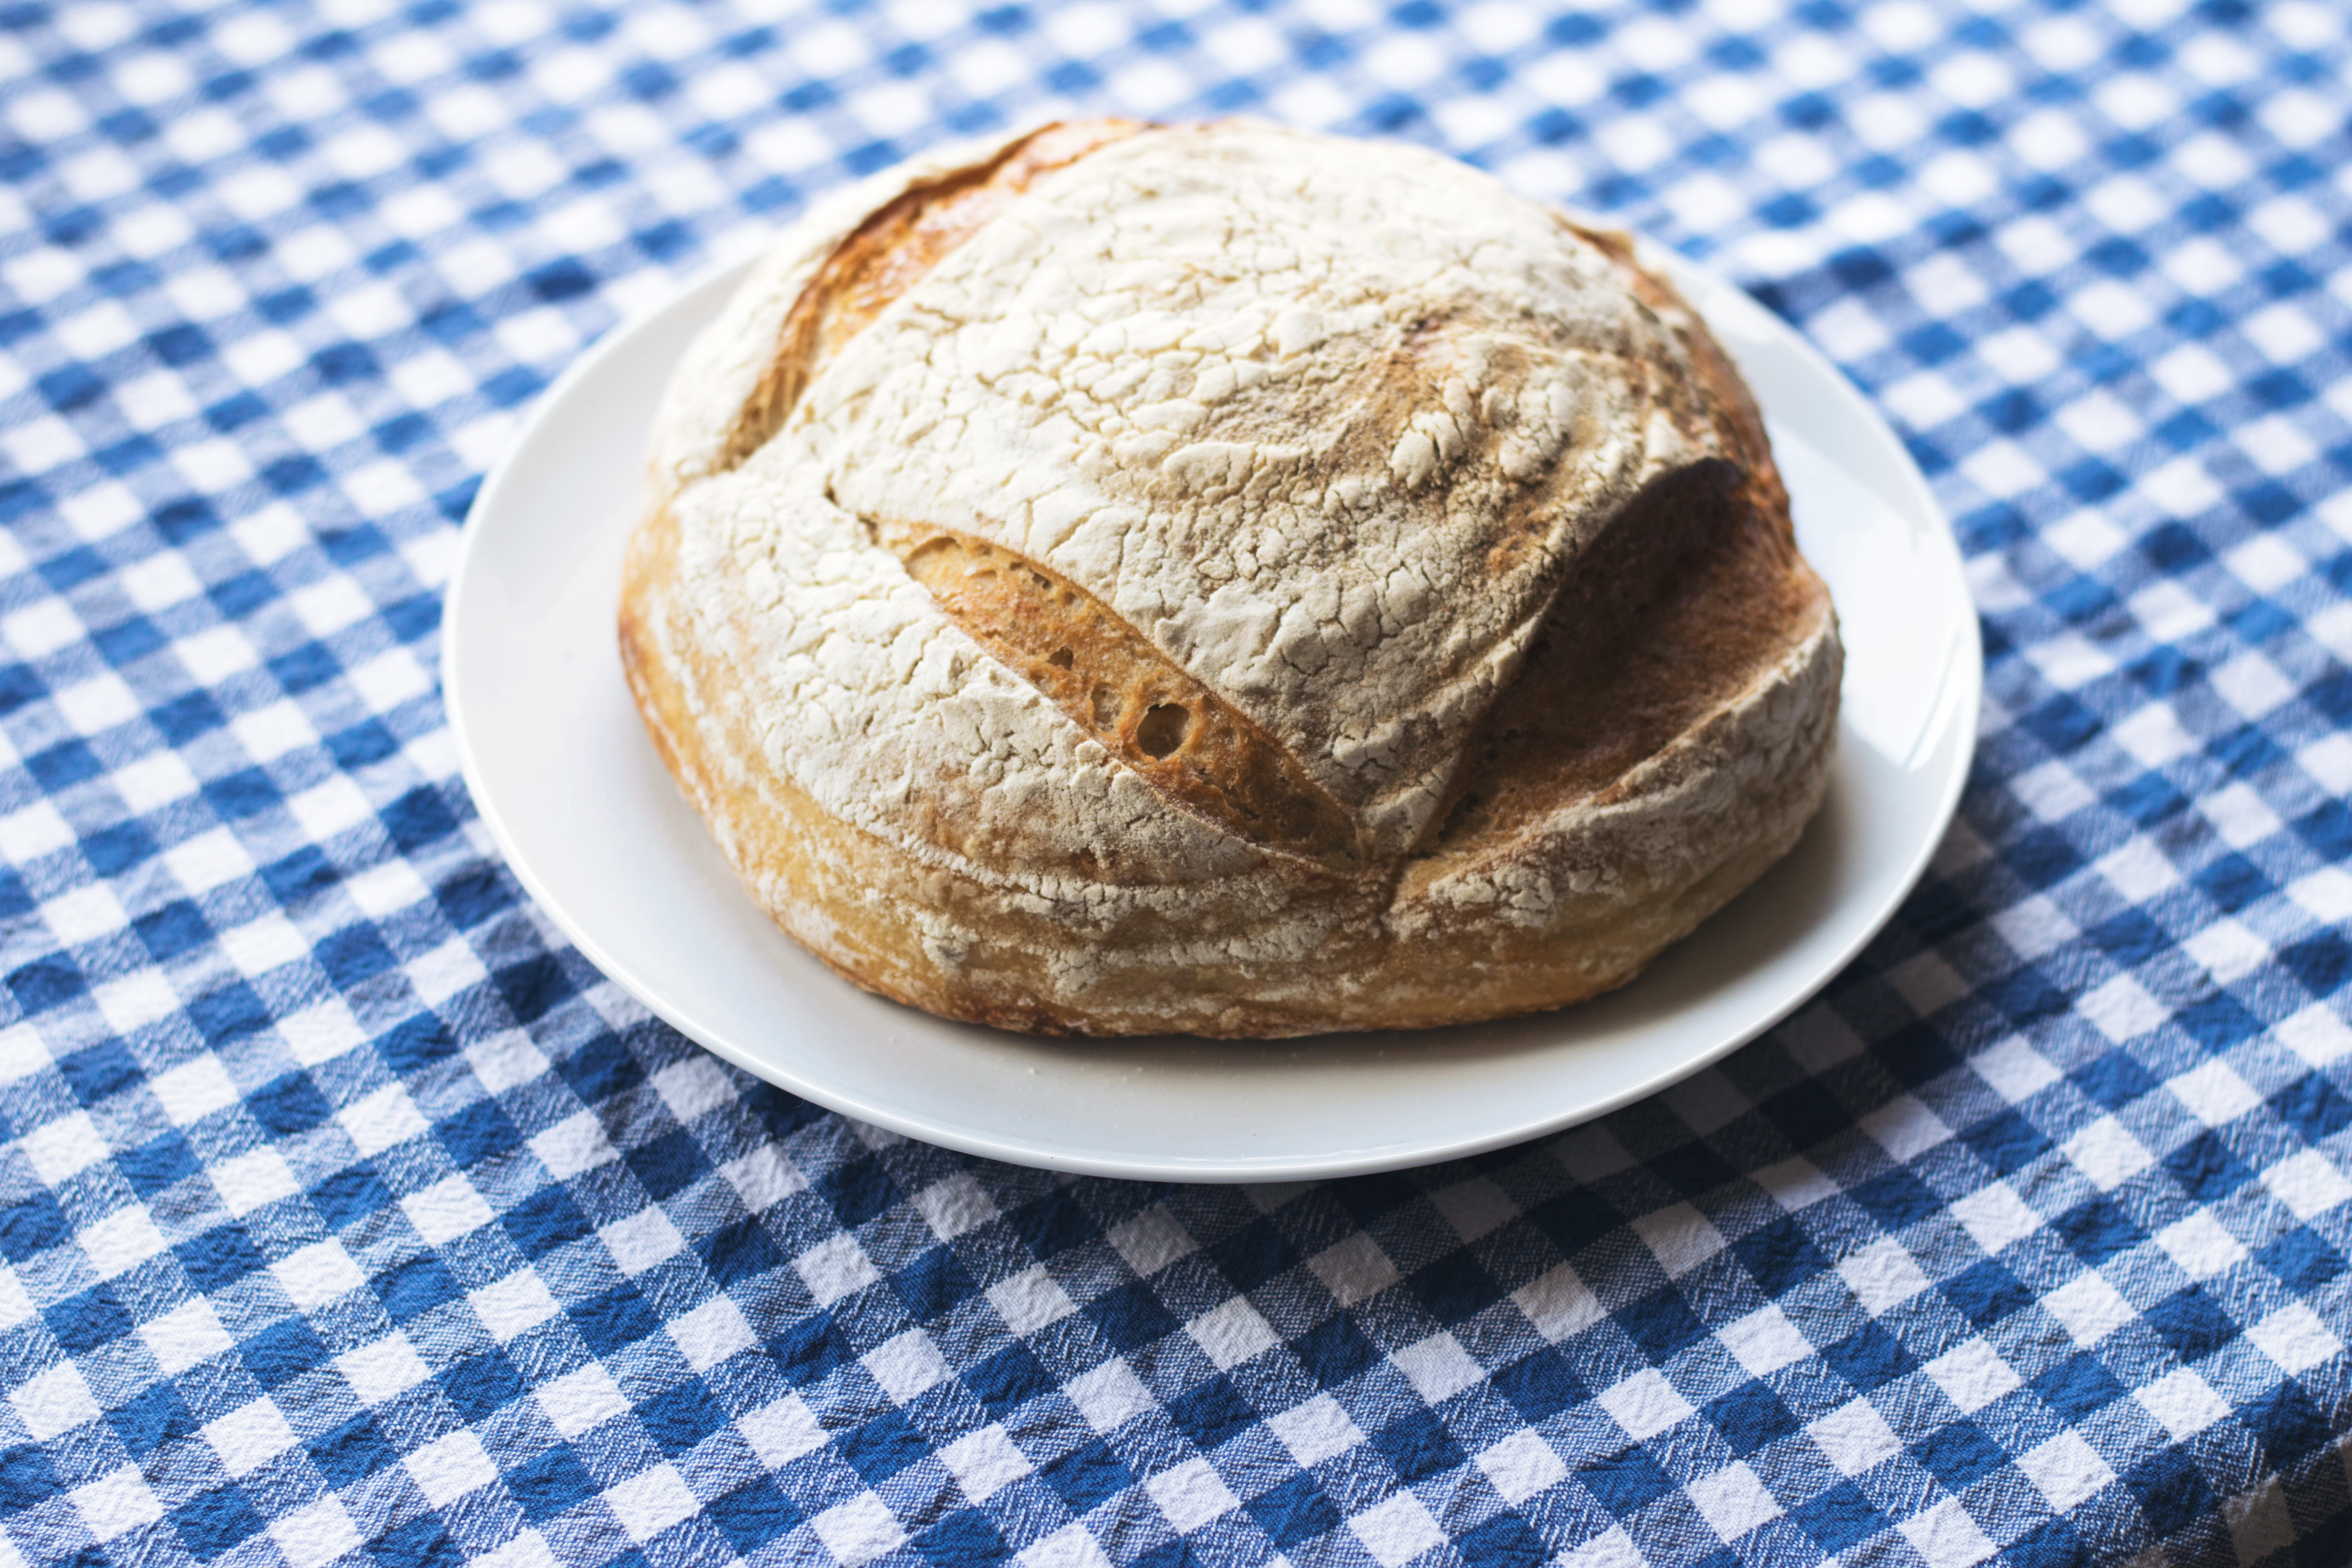
food, cuisine, dish, sourdough, soda bread, ingredient, bread, damper, baked goods, bun, staple food, gluten, potato bread, dessert, biga, rye bread, produce, whole wheat bread, loaf, recipe, finger food, american food, brown bread, puff pastry, whole grain, baking